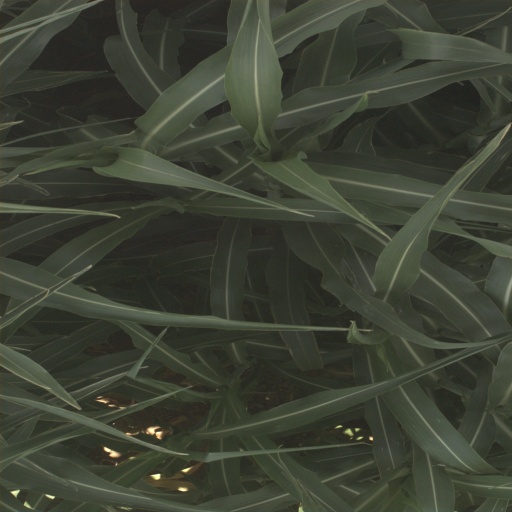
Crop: sorghum